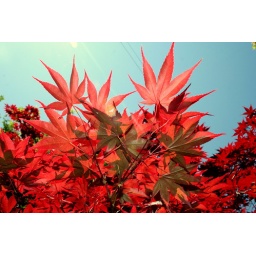
Red leaves against a blue sky